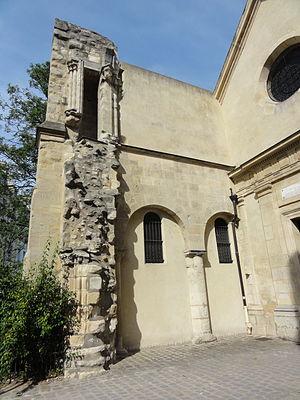
Nef, 1ère et 2e travée, élévation nord (vestiges).
L’église Saint-Julien-le-Pauvre est une église médiévale située rive gauche de la Seine à Paris dans le quartier latin, rue Saint-Julien-le-Pauvre dans le square René-Viviani. C'est depuis la fin du XIXᵉ siècle l'église grecque-catholique melkite de Paris.